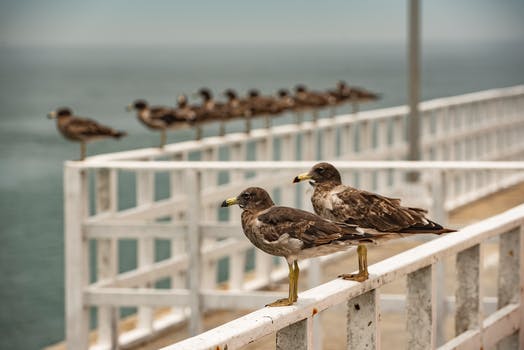
Label: No Watermark